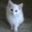
Label: cat